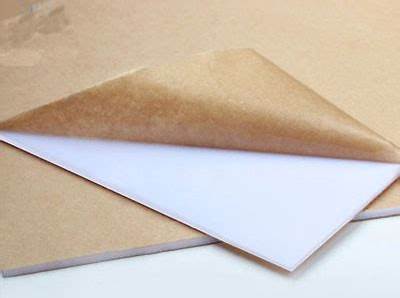
Label: paper